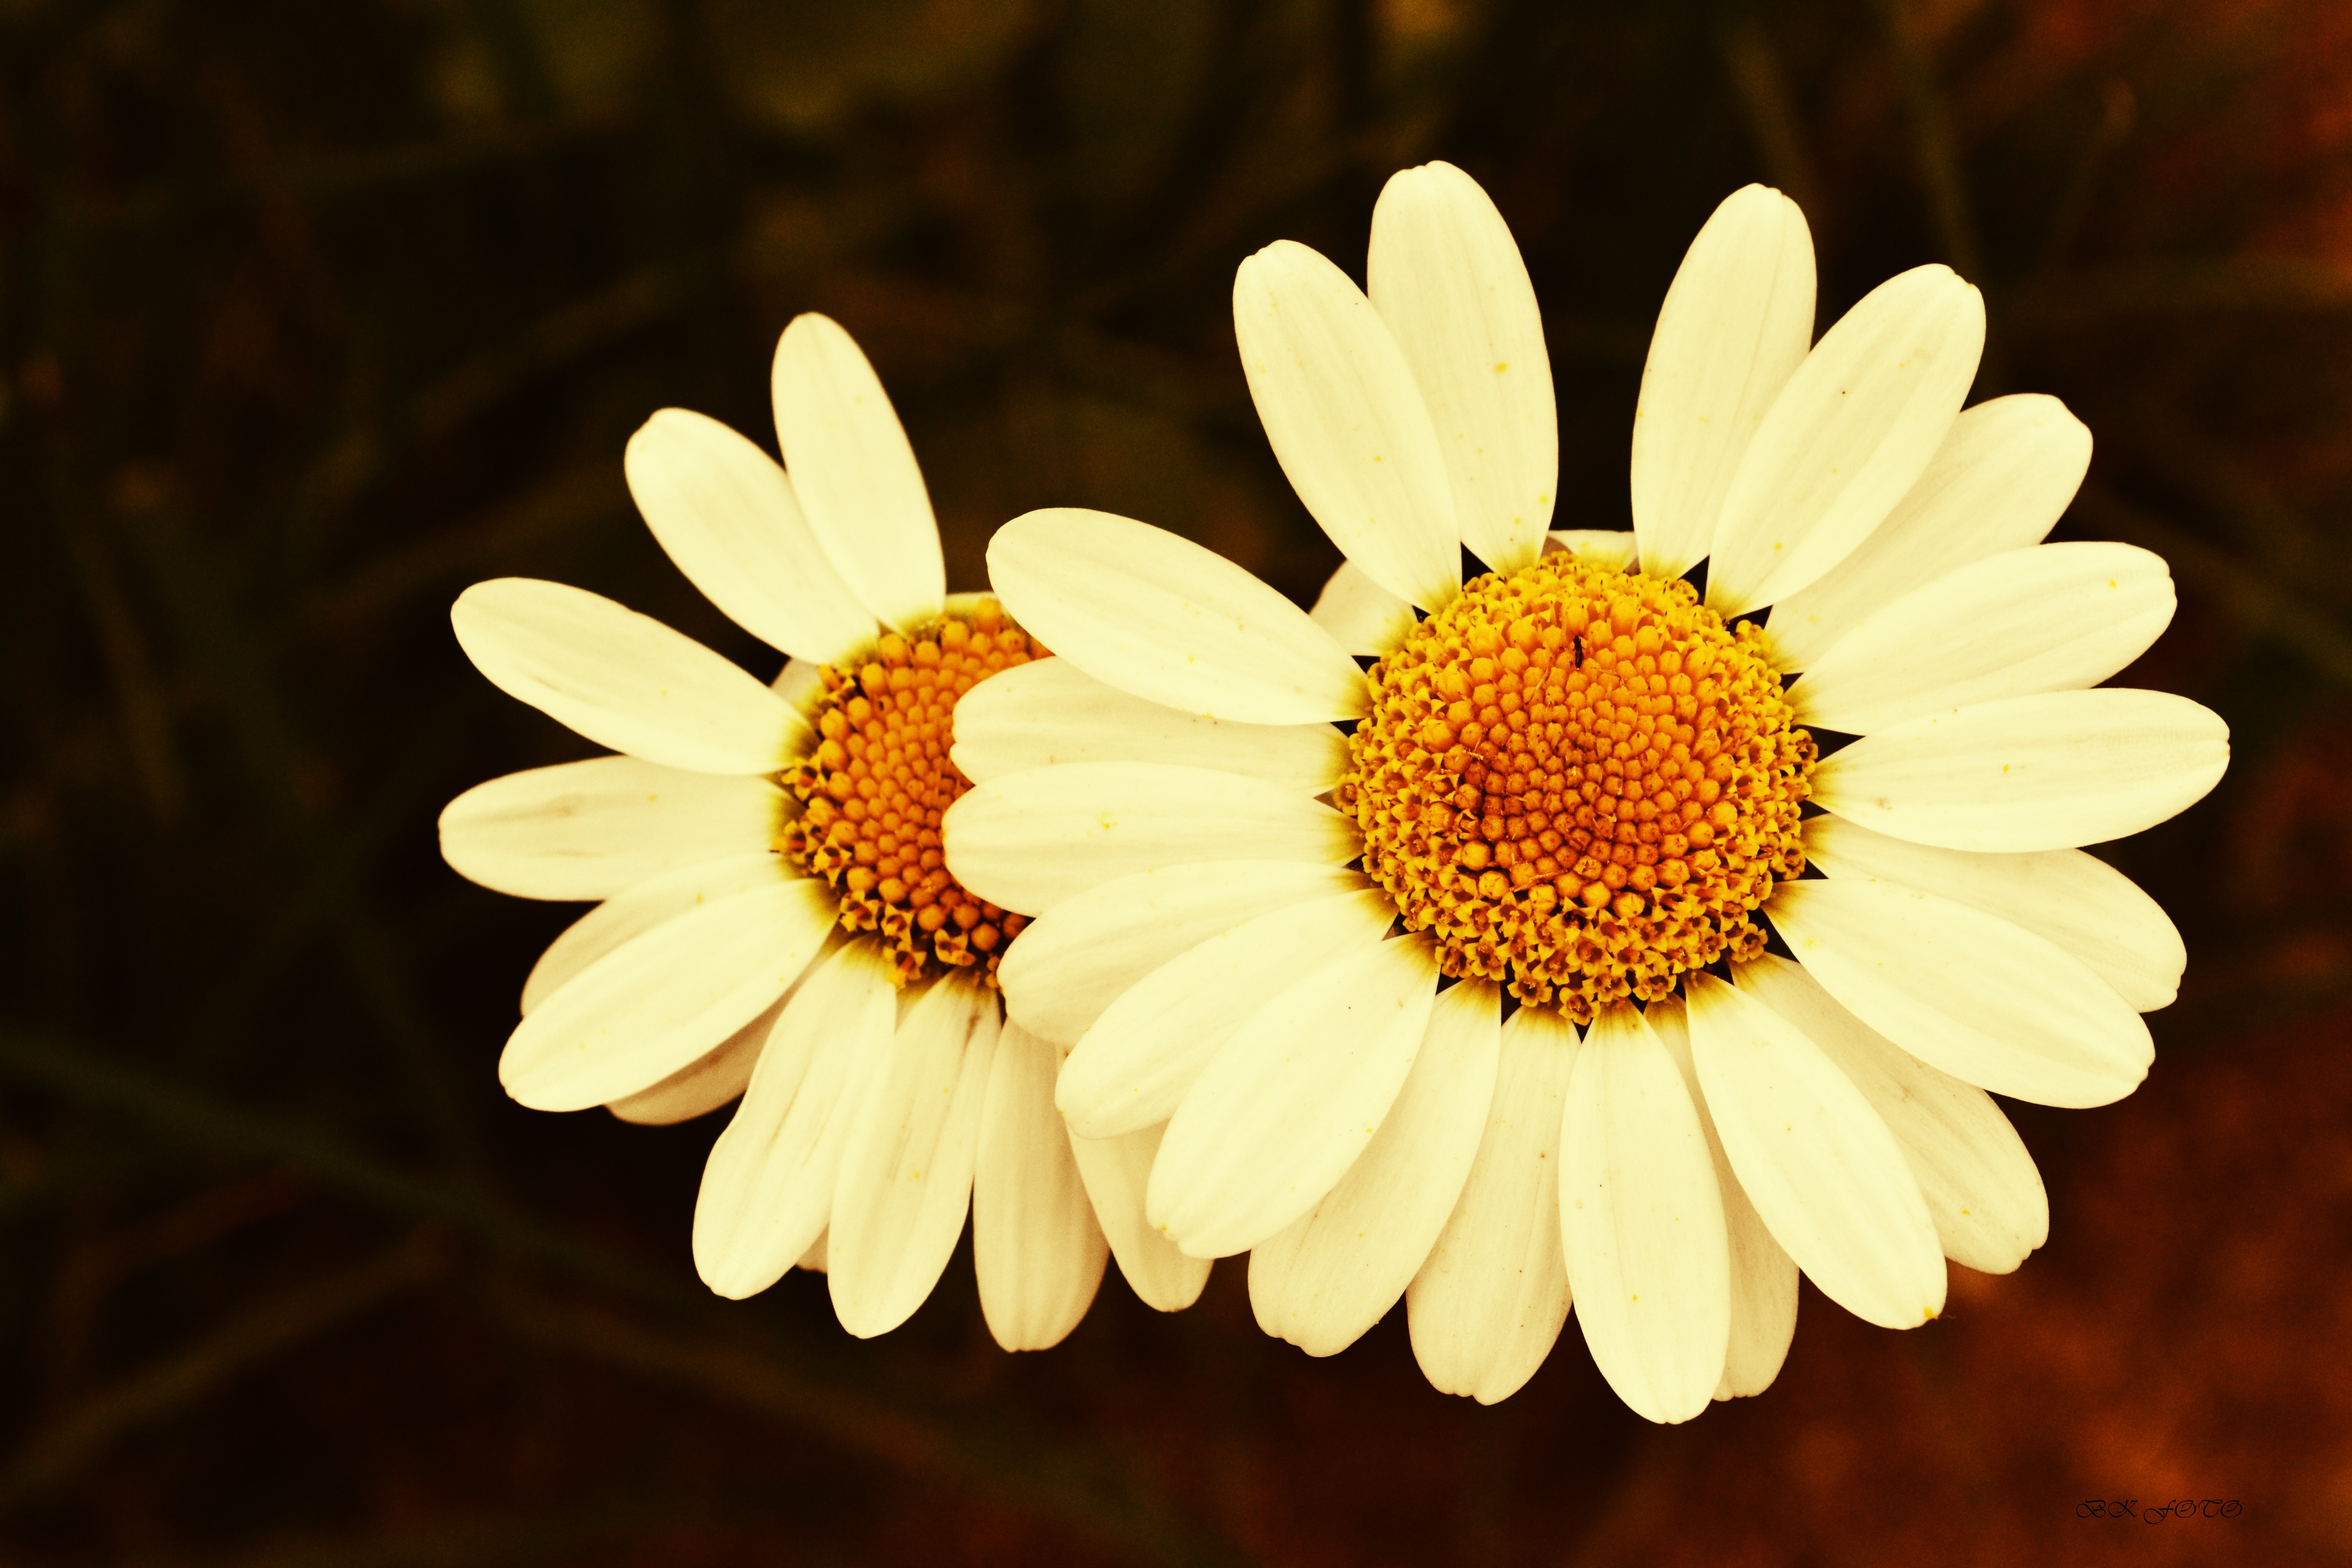
plant, photography, flower, petal, daisy, yellow, flora, close up, gerbera, macro photography, flowering plant, daisy family, oxeye daisy, slap, aml bel, land plant